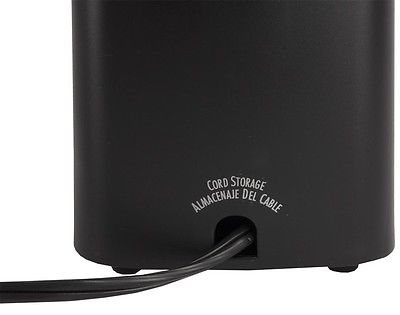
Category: coffee maker